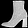
Label: Ankle boot